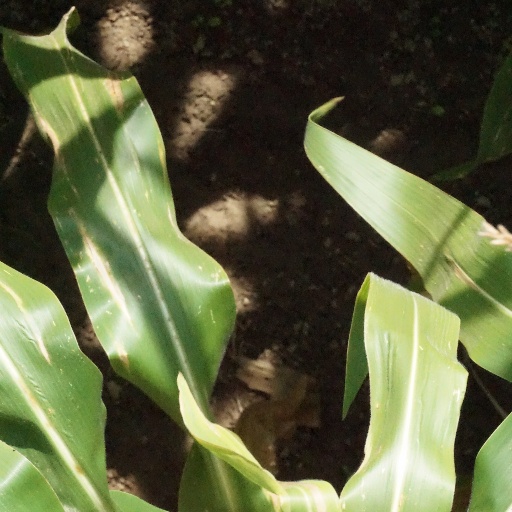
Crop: maize; corn